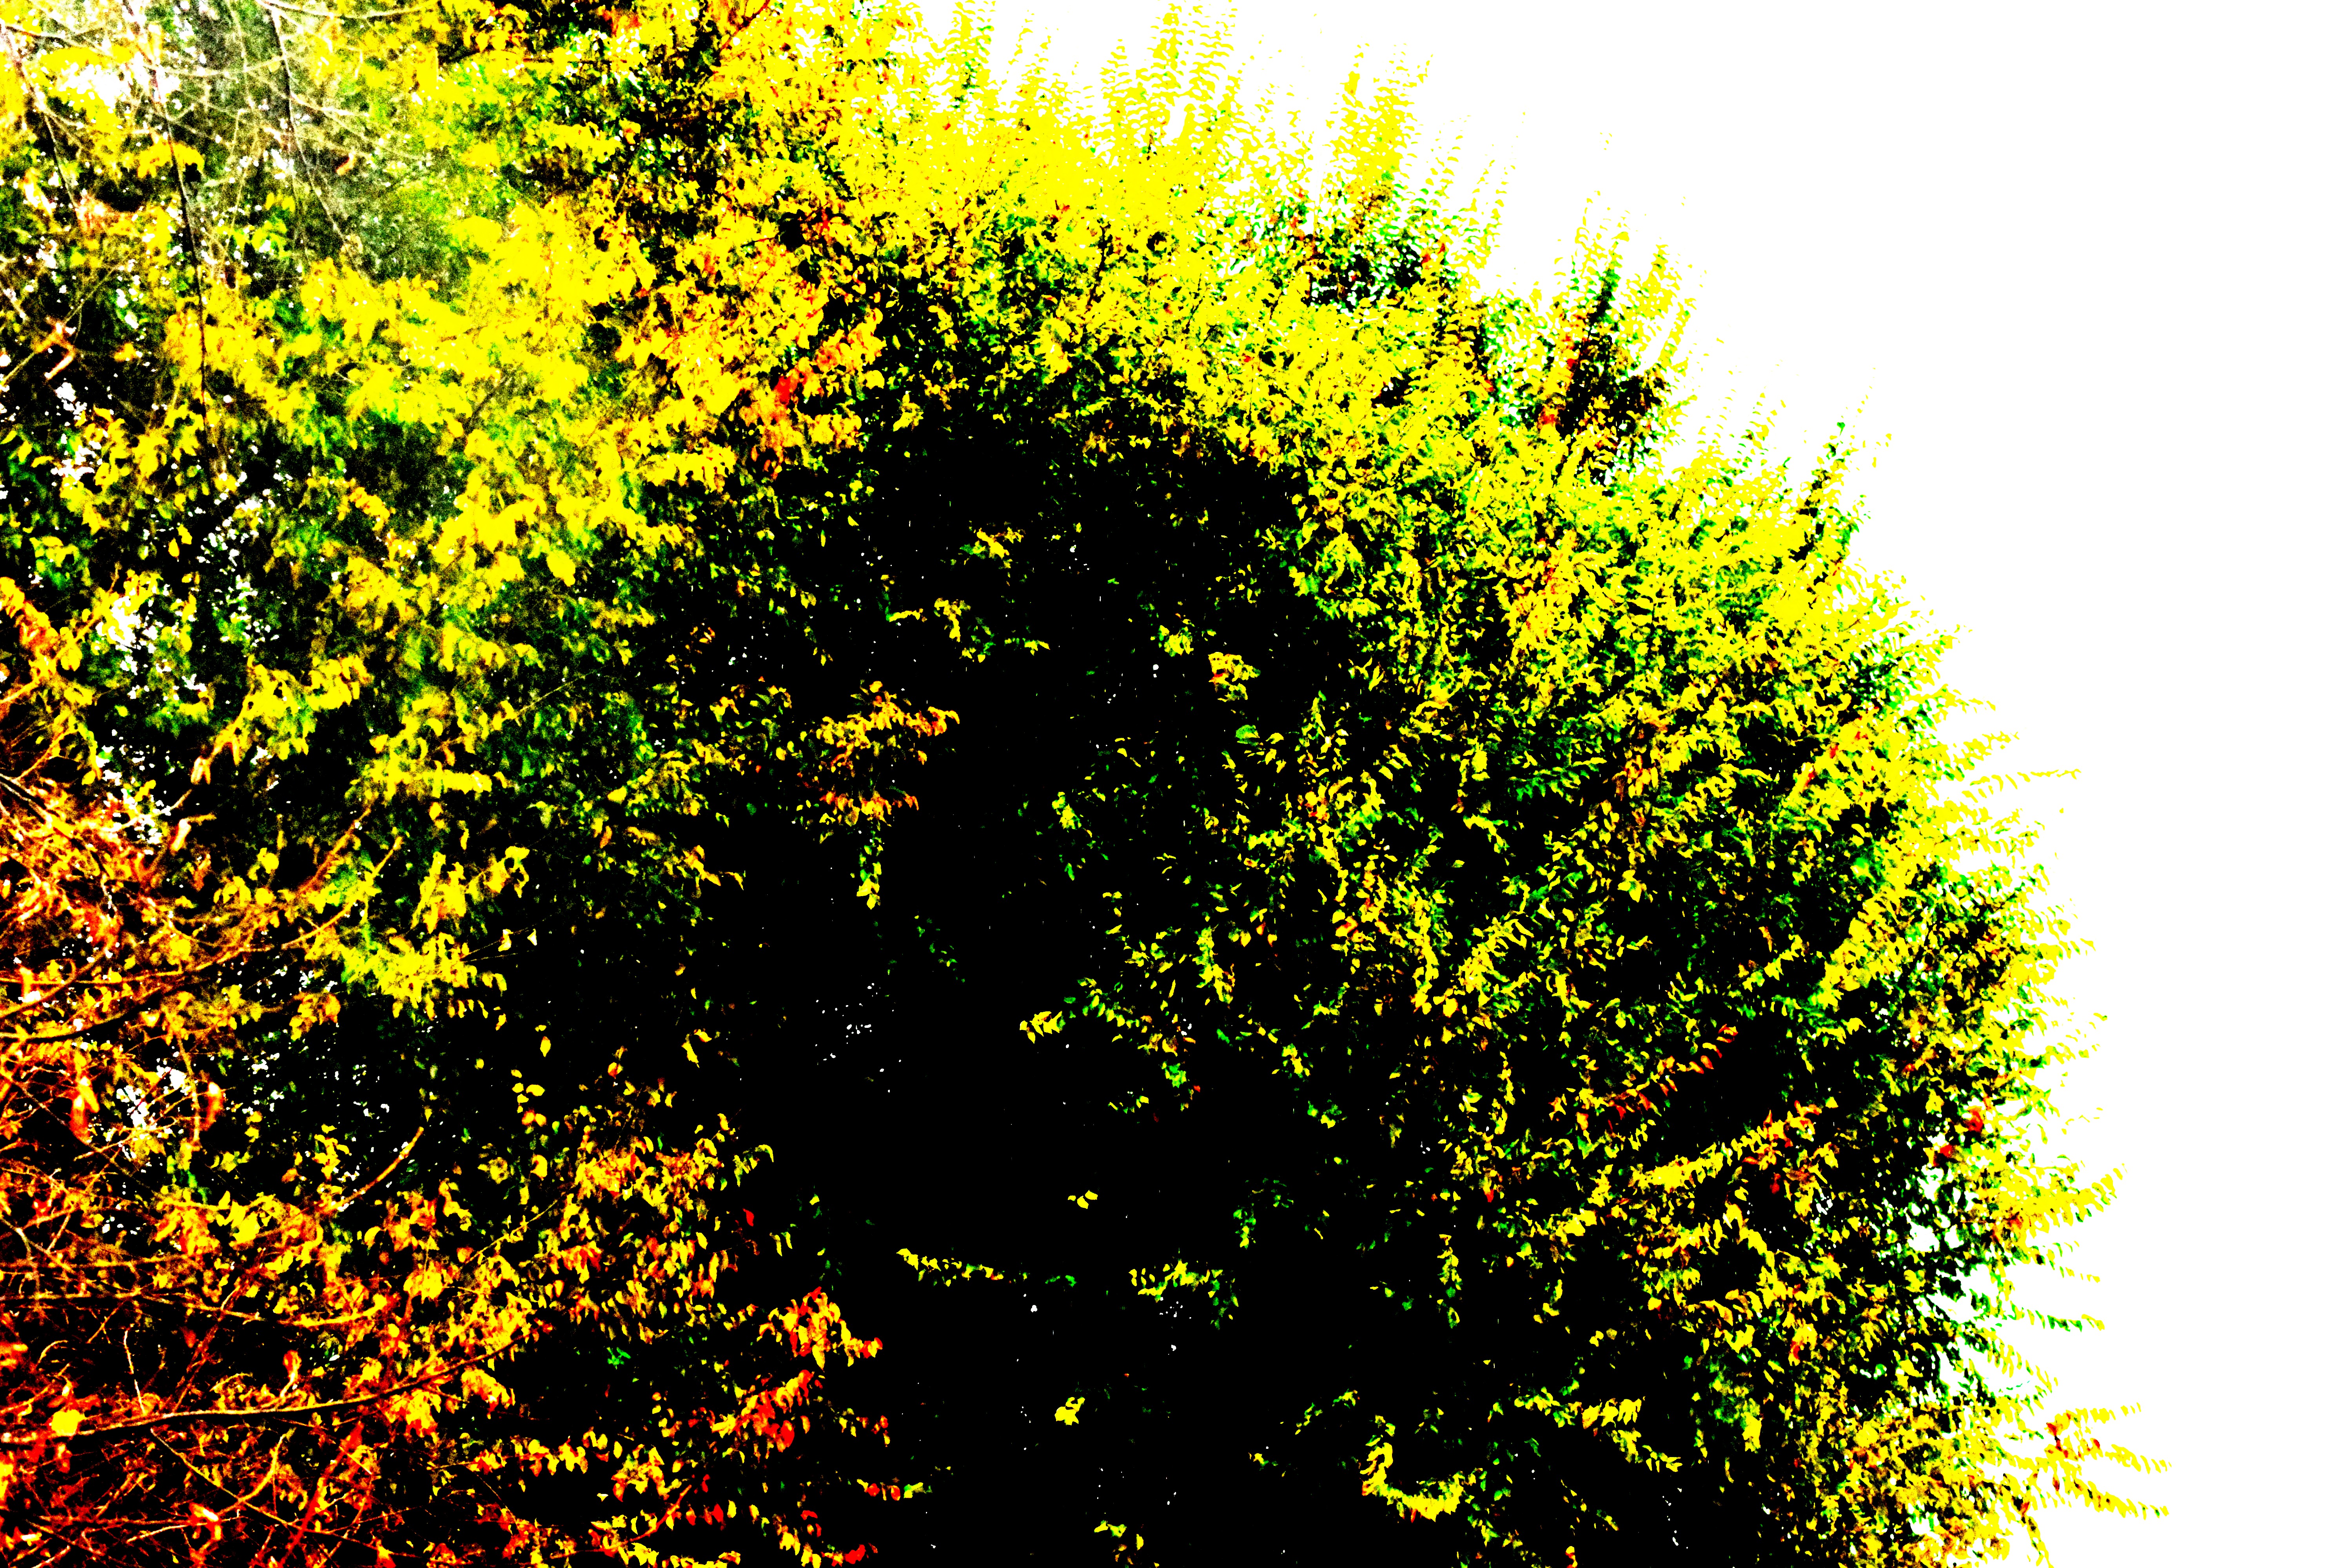
nature, tree, vegetation, plant, flora, leaf, branch, shrub, evergreen, shrubland, grass, subshrub